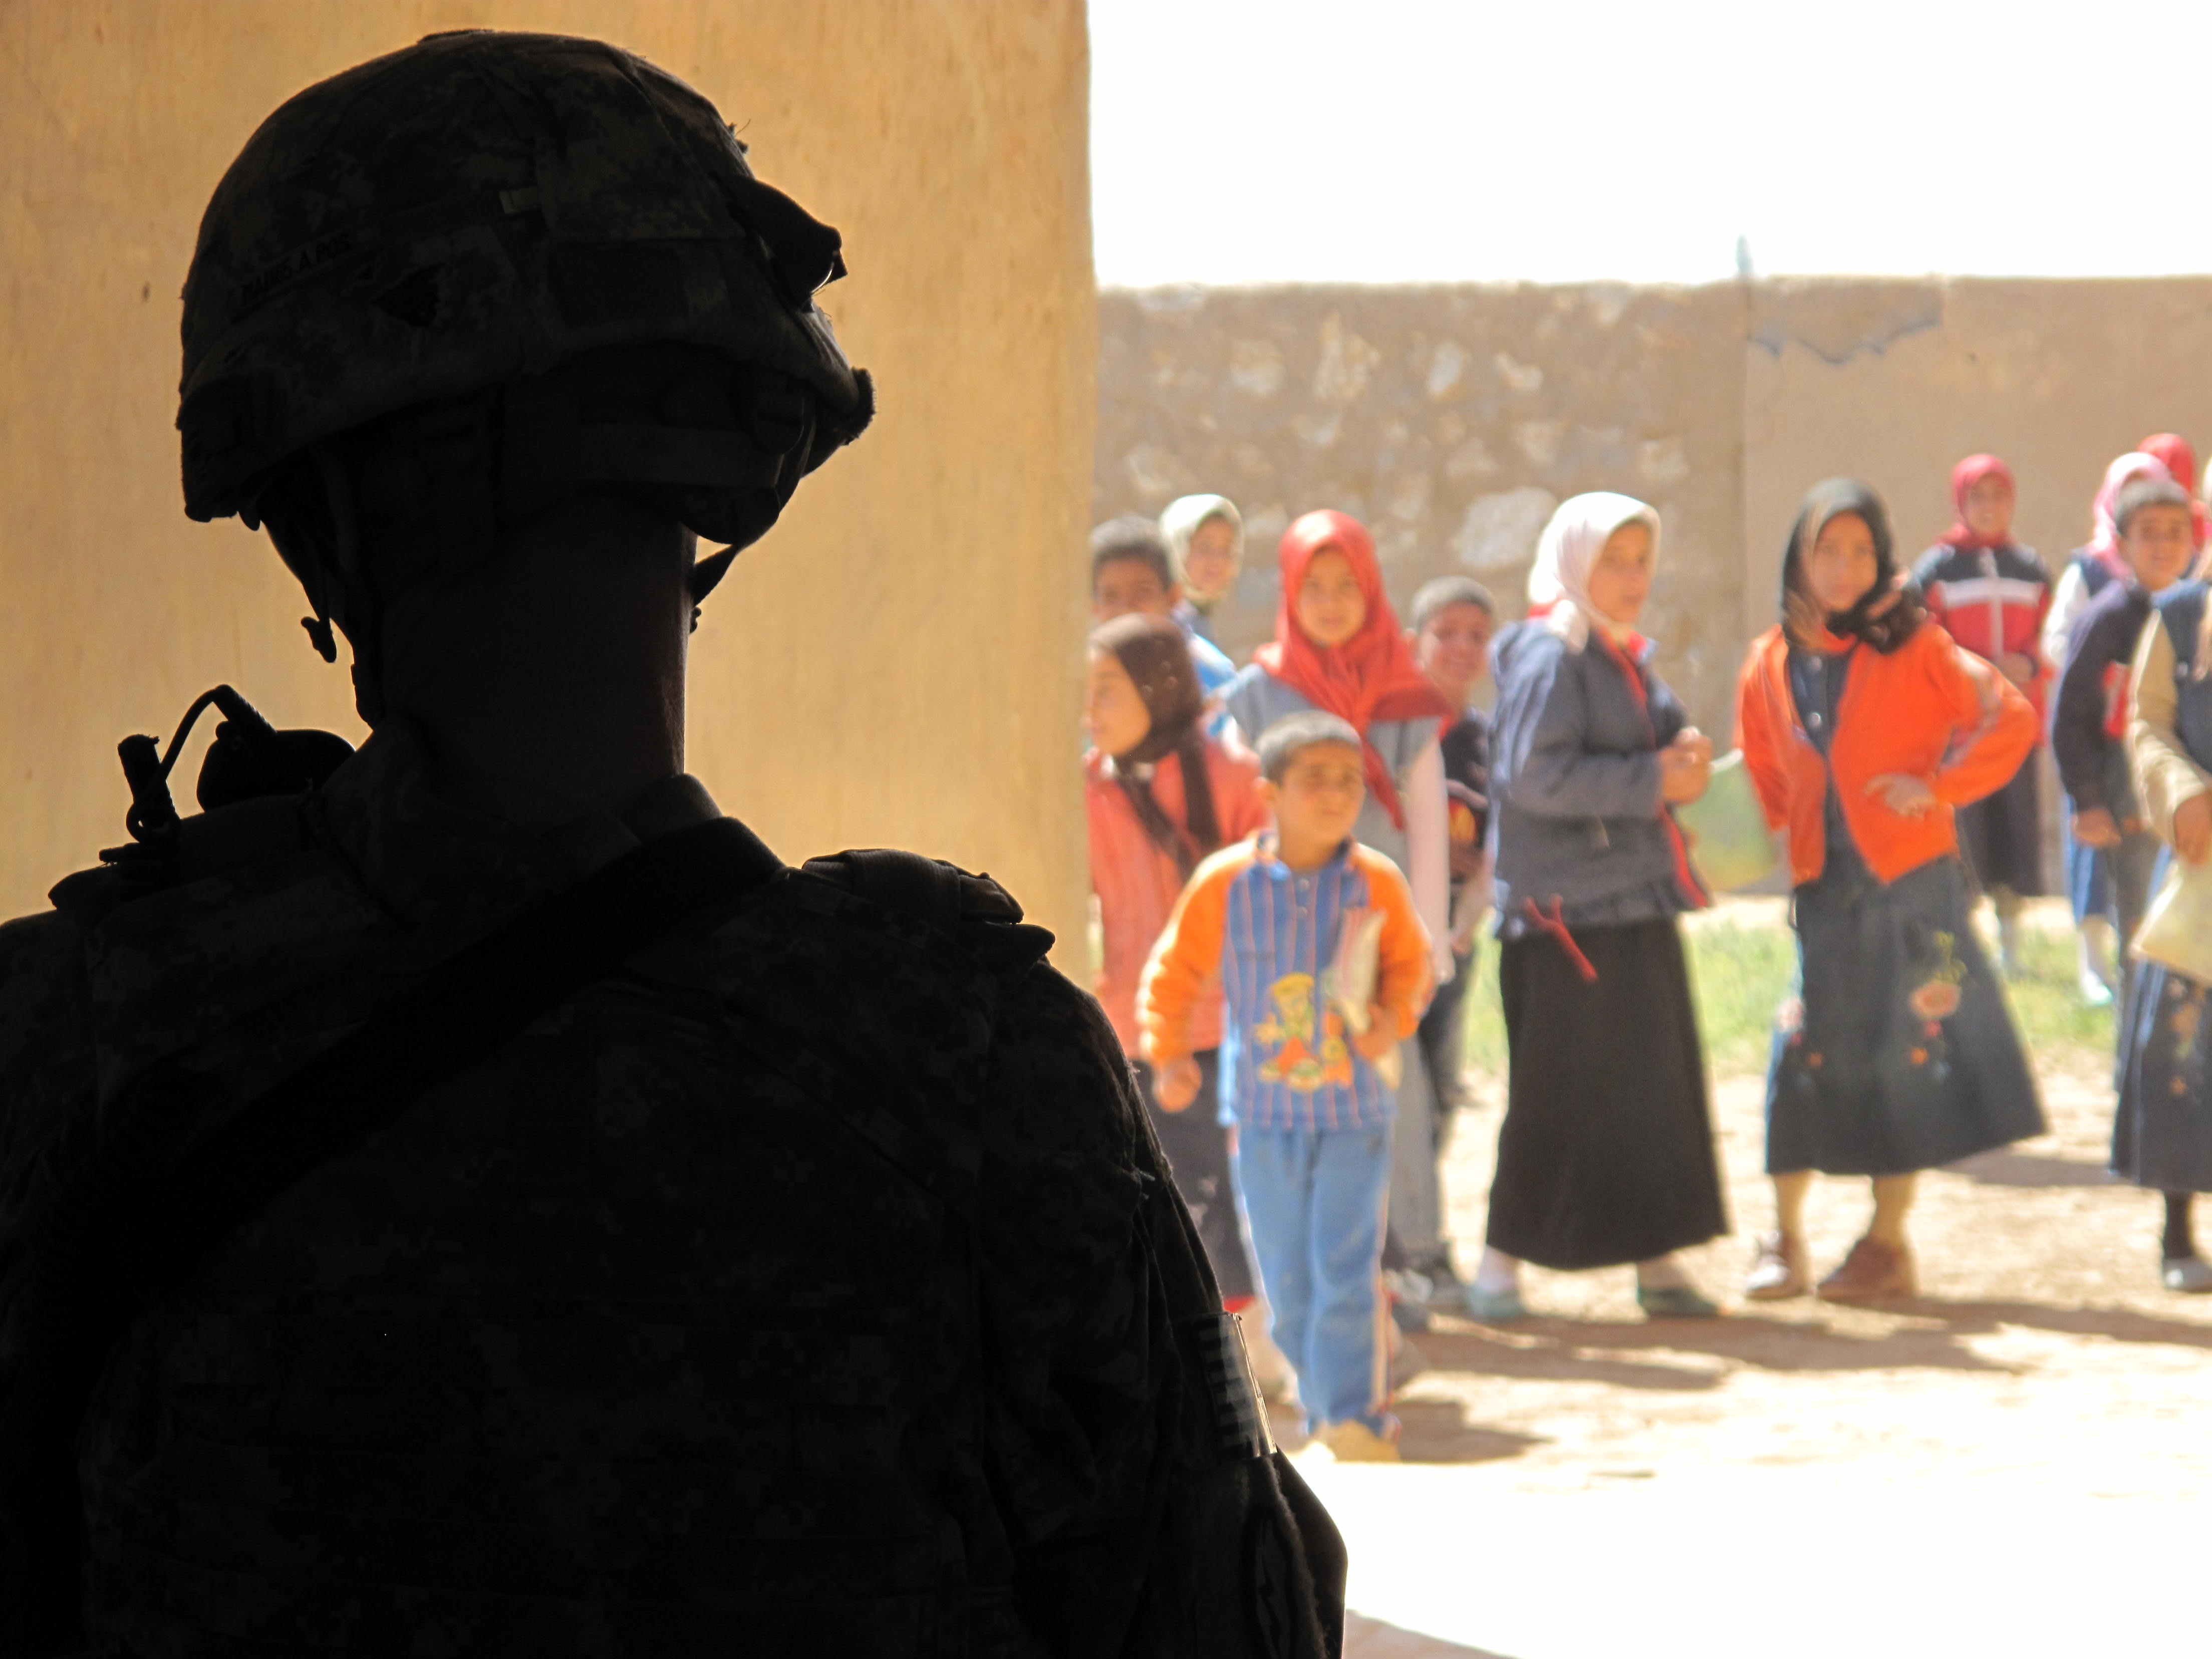
people, military, security, art, school, teaching, iraq